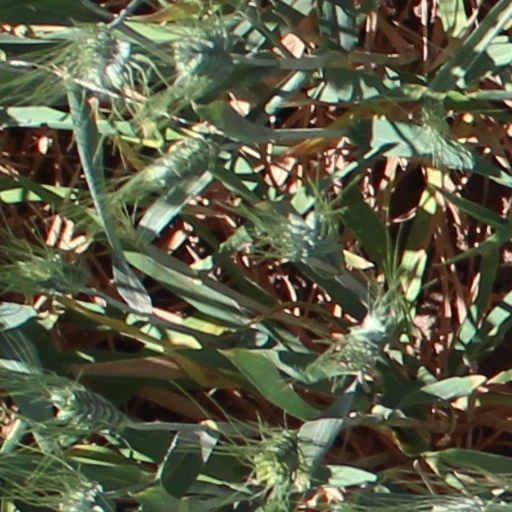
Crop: wheat